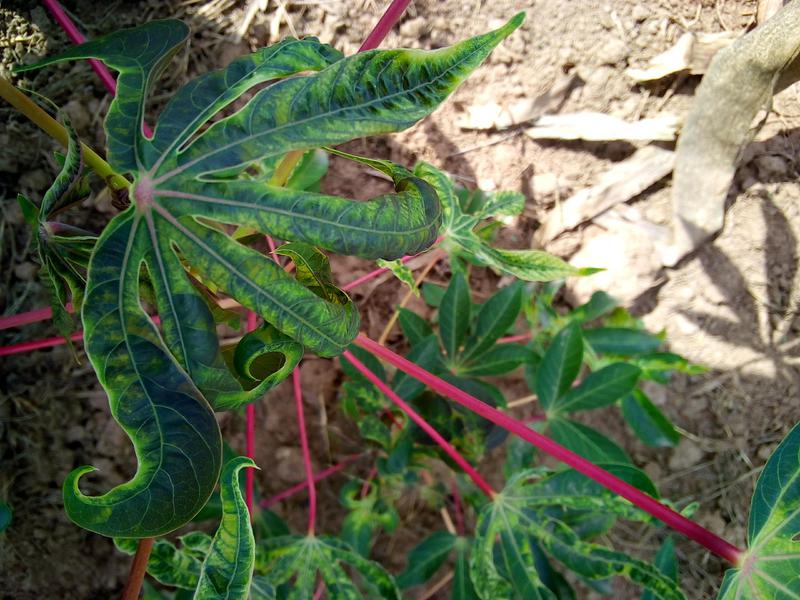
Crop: cassava
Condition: mosaic_disease